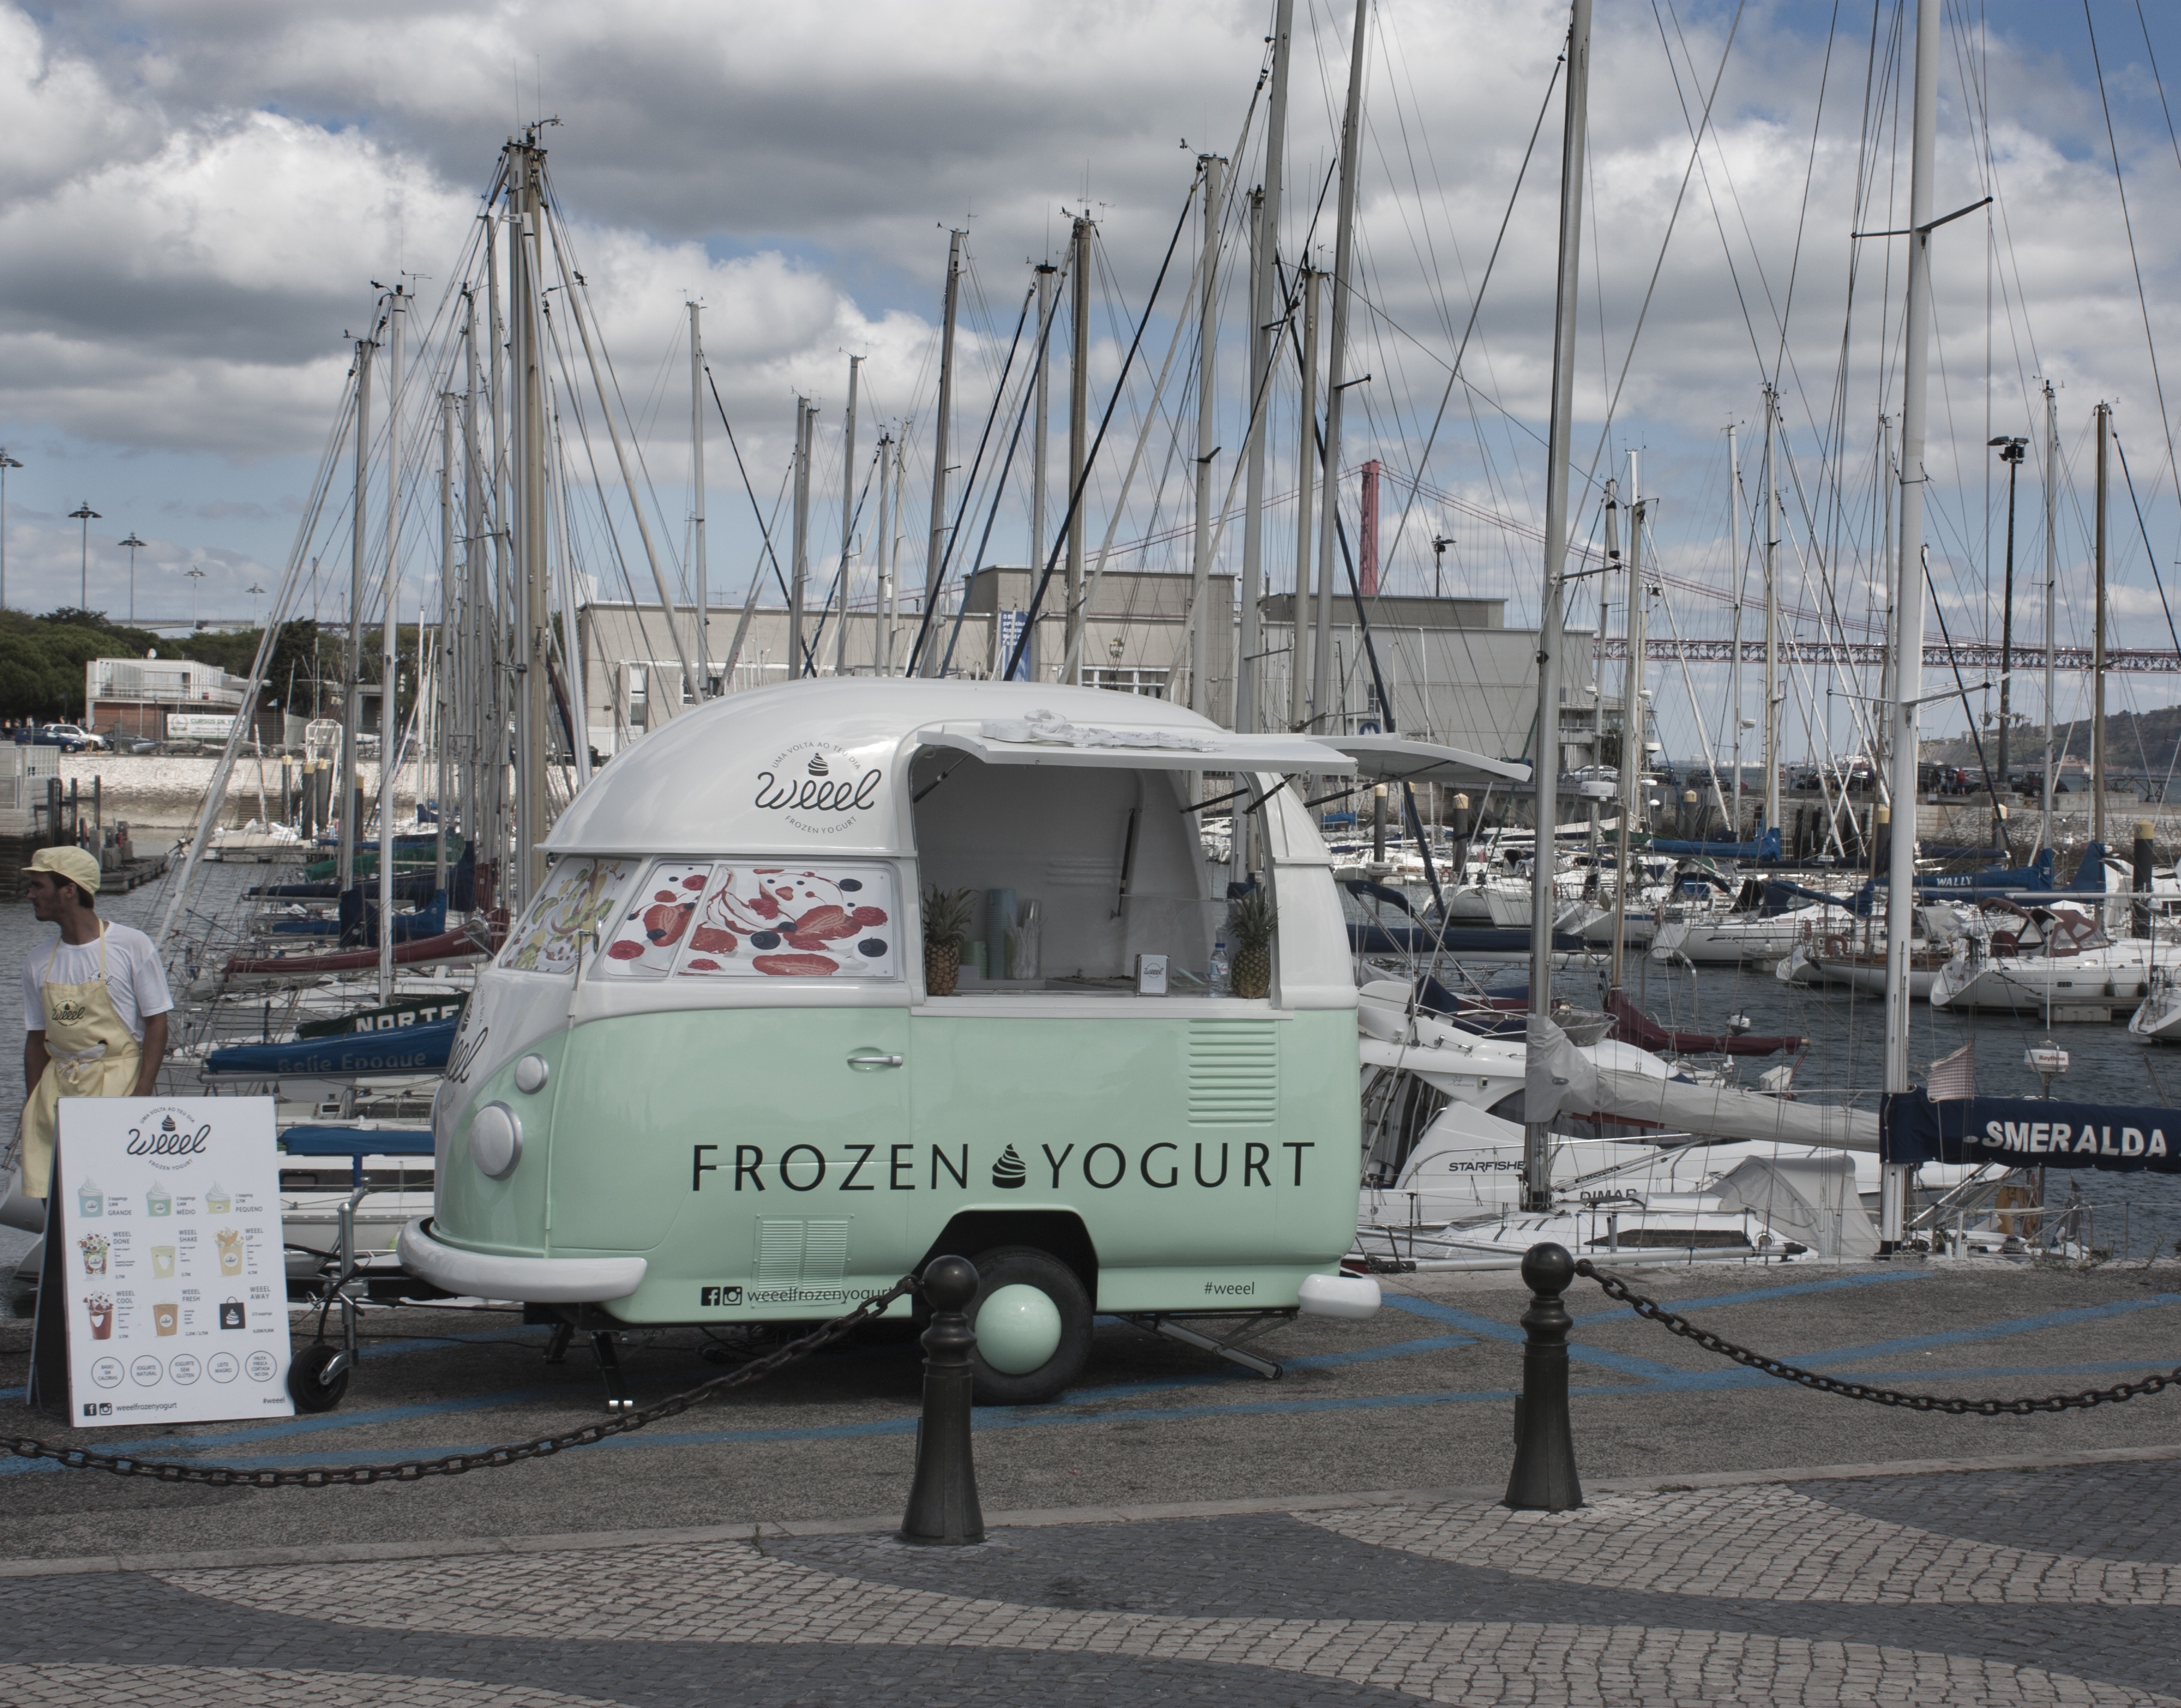
dock, boat, transport, vehicle, mast, marina